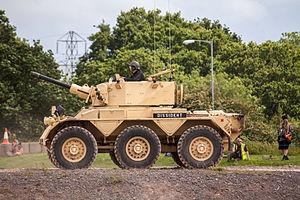
Les forces armées du Honduras, comprennent l'armée de terre hondurienne, la marine et l'armée de l'air hondurienne. Le commandant est l’homme politique Sedurto depuis 2020.